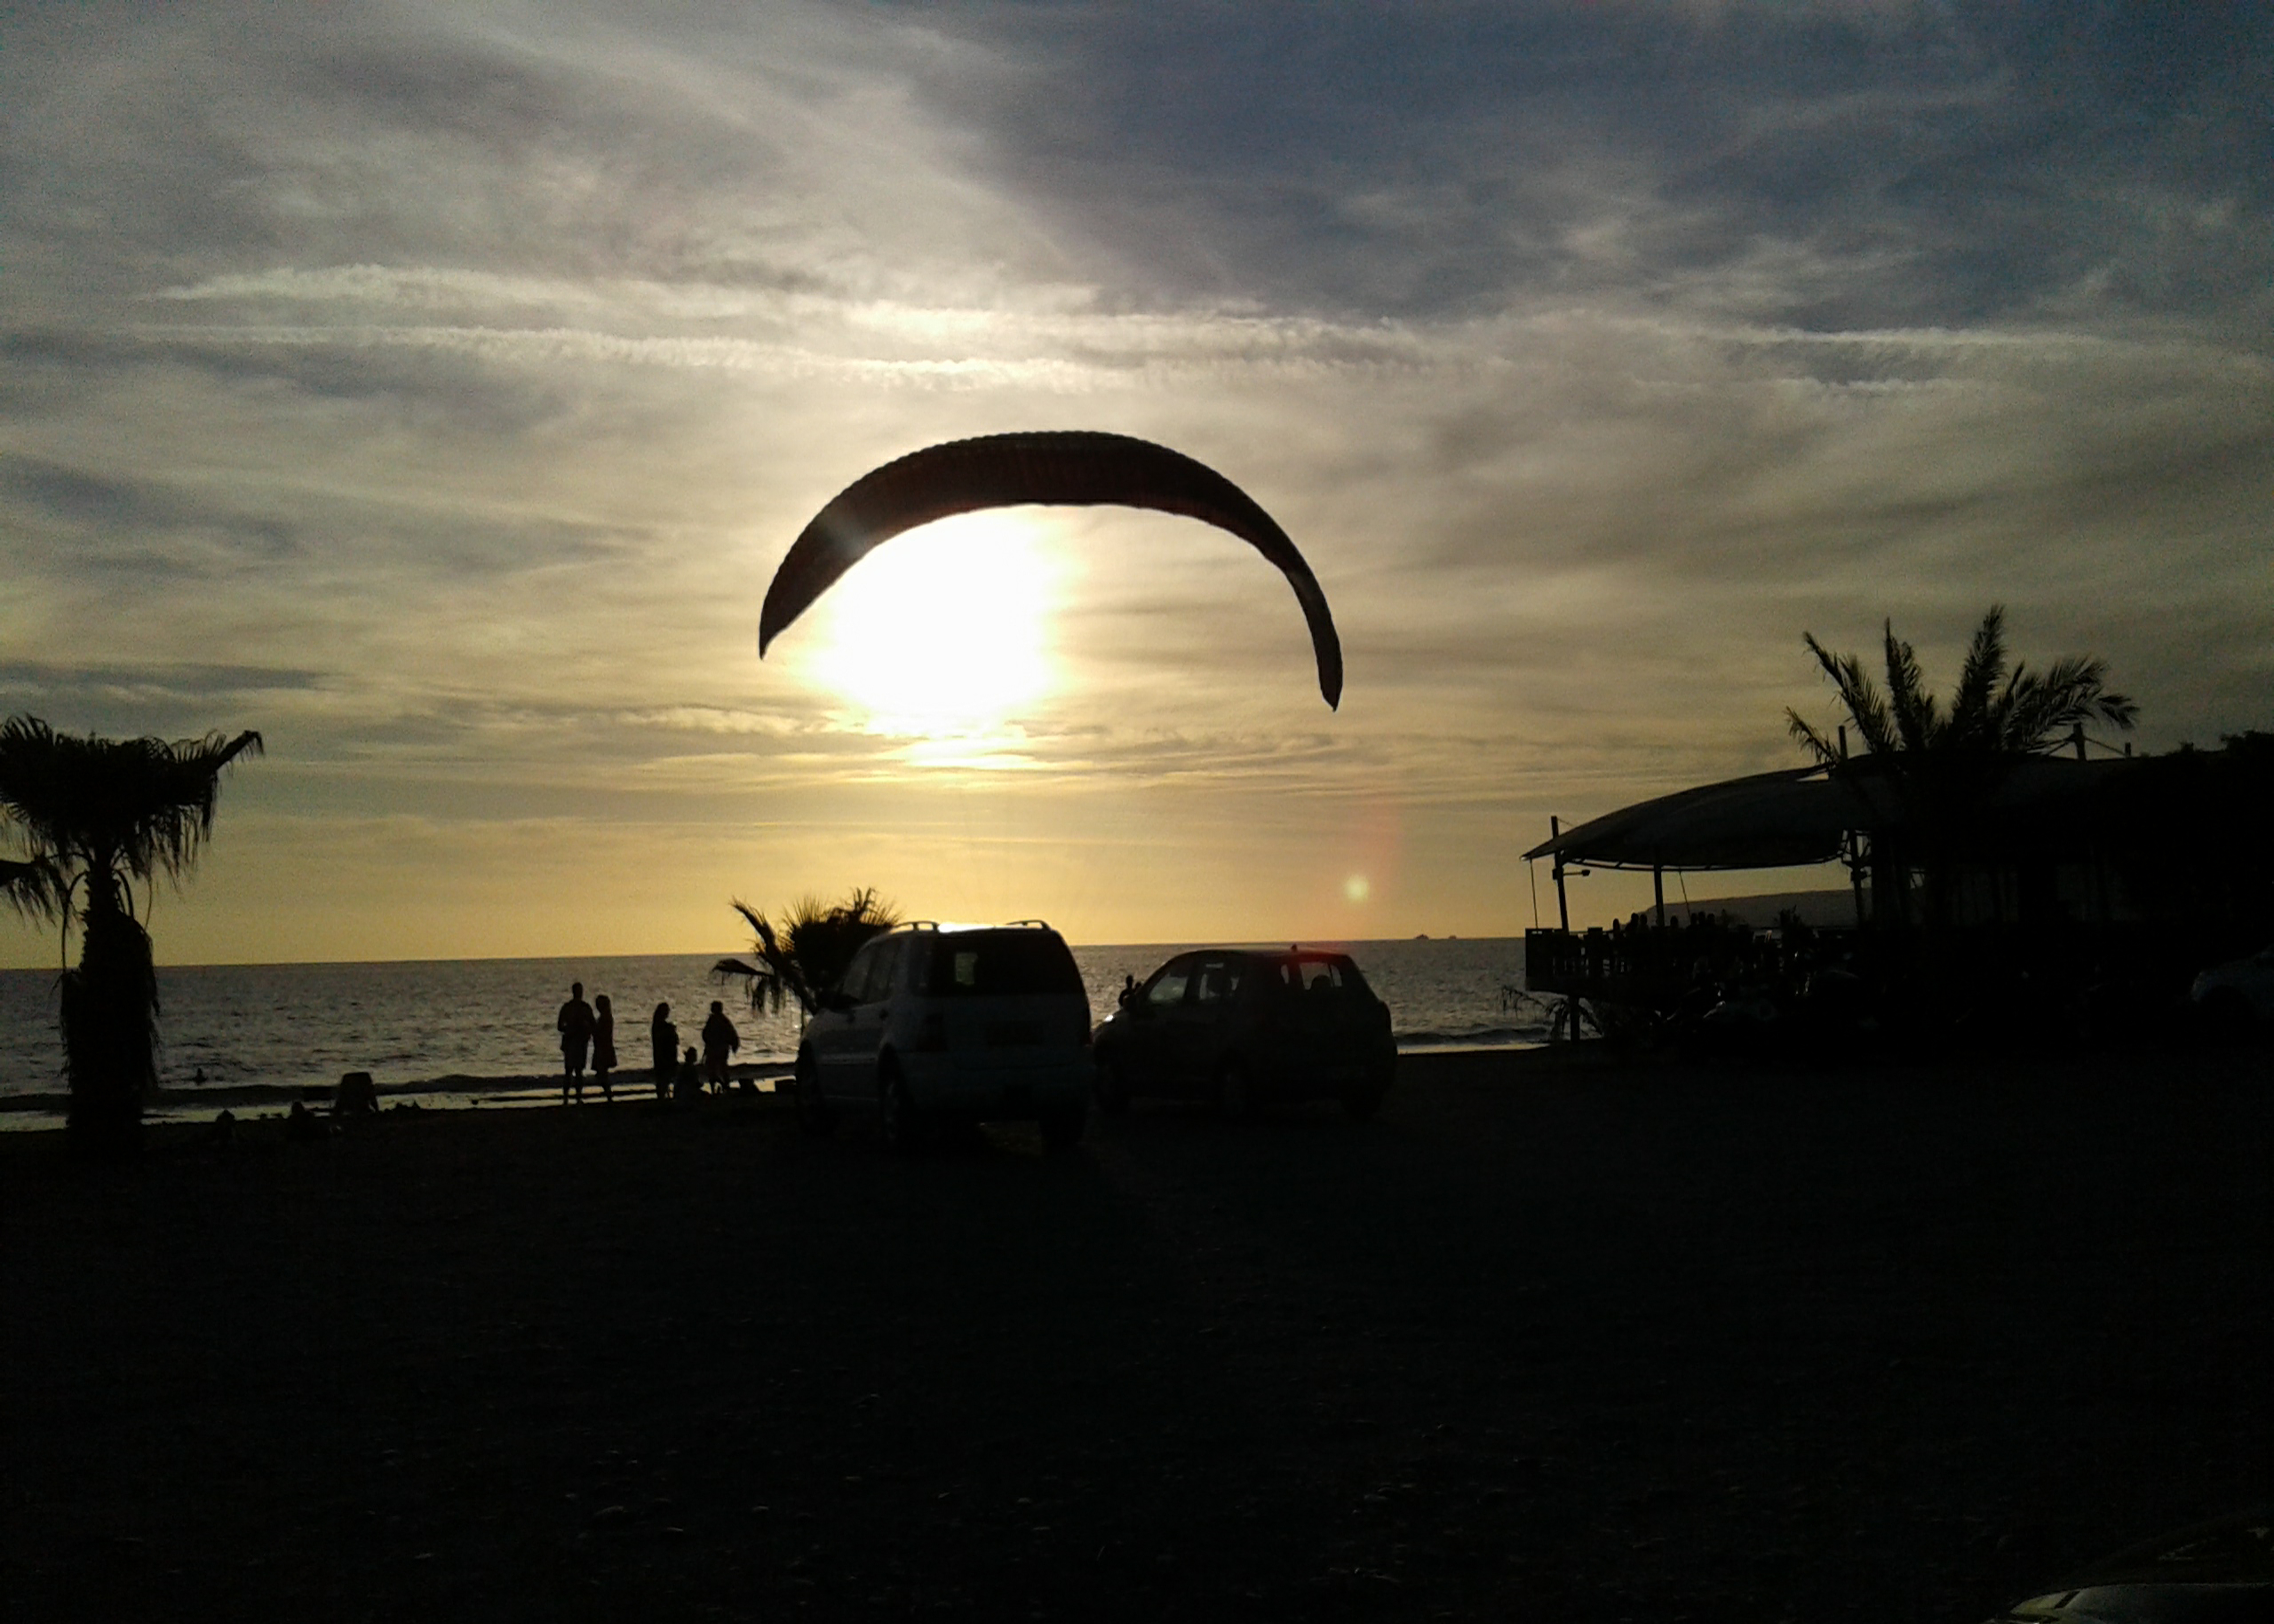
sunset, sea, sky, beach, clouds, palm trees, water, yellow, cloud, parachute, natural environment, dusk, shade, travel, horizon, tree, landscape, wind, Tints and shades, sand, paragliding, fun, parachuting, arecales, calm, windsports, afterglow, cumulus, shore, wind wave, palm tree, evening, darkness, sunrise, air sports, ocean, coast, leisure, tourism, tropics, recreation, extreme sport, sports, wave, backlighting, air travel, shadow, silhouette, dawn, vacation, night, holiday